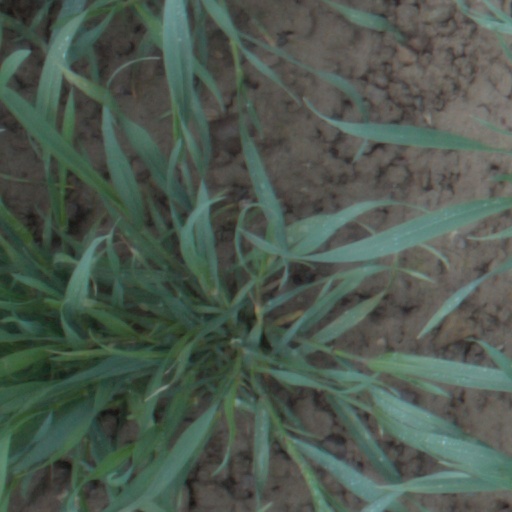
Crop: wheat